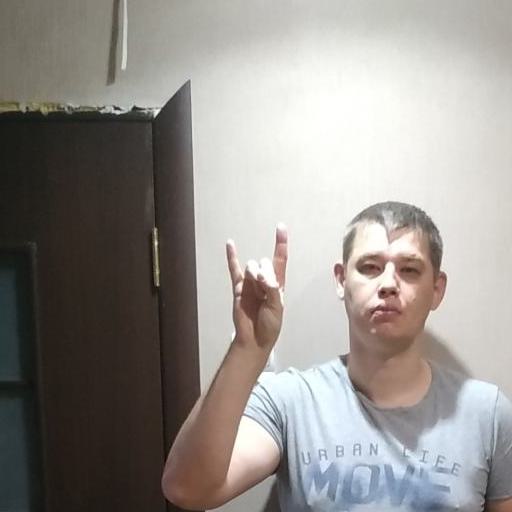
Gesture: rock